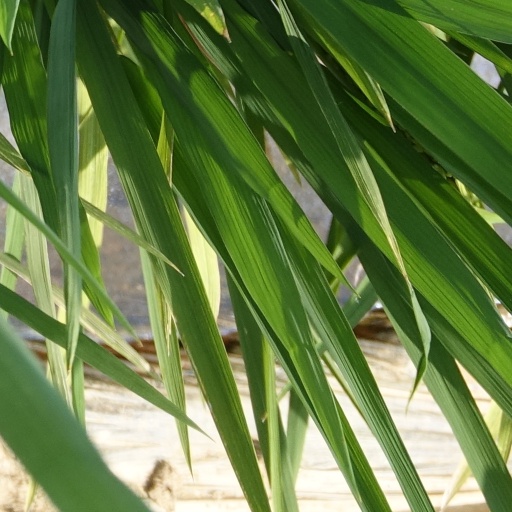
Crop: rice